Ailuroedus

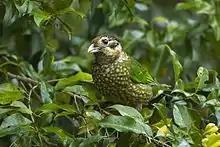
Spotted catbird, Queensland.

Catbirds are characterize by ivory-colored bill with the hooked maxilla, large head, green dorsal plumage, ventral spotting, powerful grasping claws and fig-eating habit.